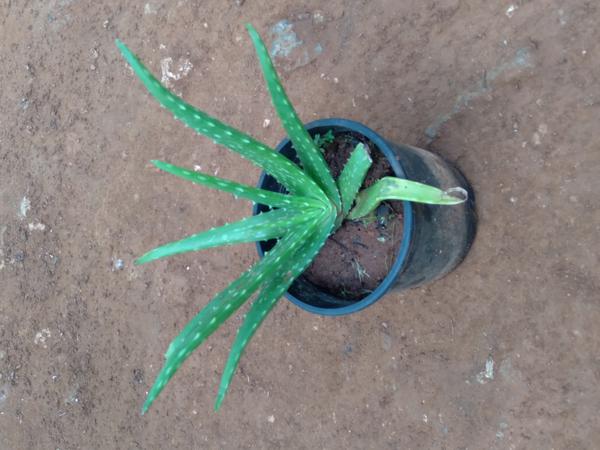
Plant: Aloevera